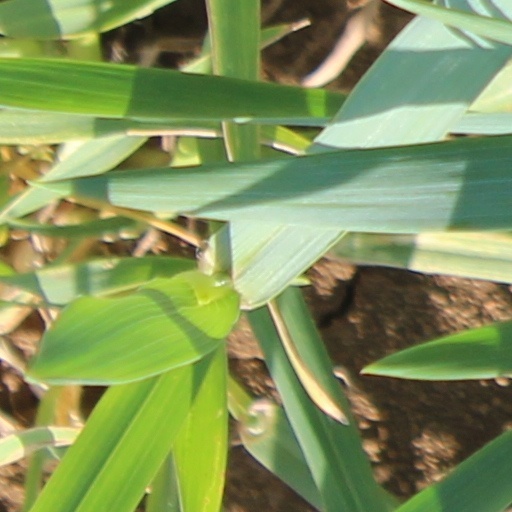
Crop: wheat